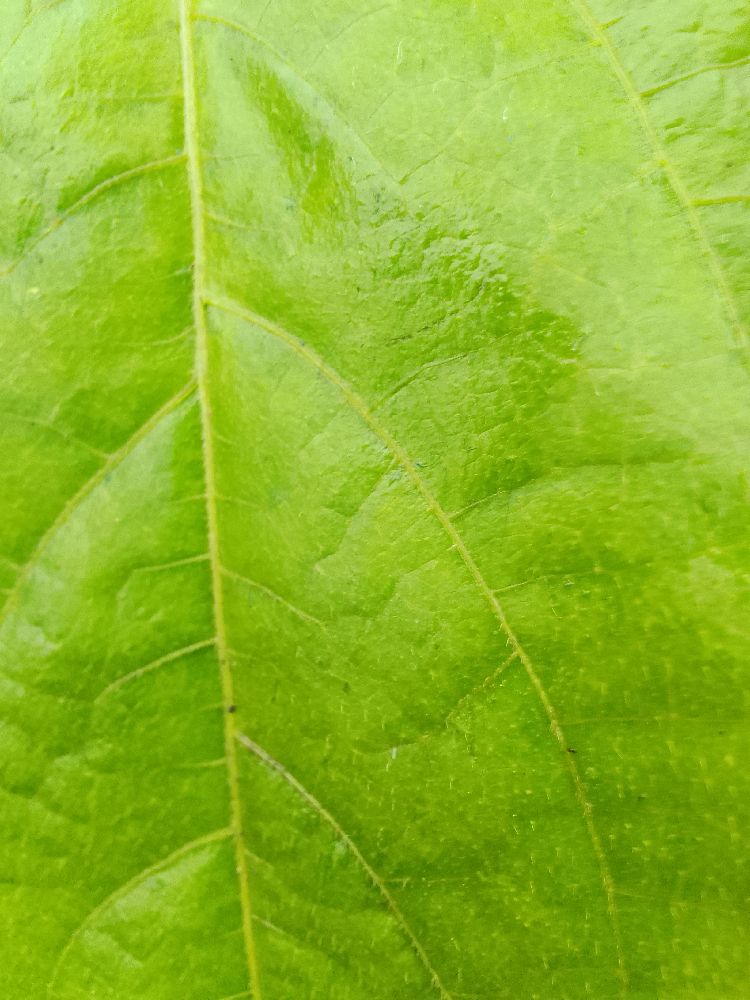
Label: healthy